Middle Avenue Historic District

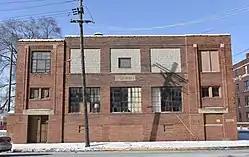
McCredie Building

The Middle Avenue Historic District is an industrial historic district located on two square blocks in downtown Aurora, Illinois. The district includes eleven buildings, eight of which are contributing buildings to its historic nature. The district formed in the early 20th century along a Chicago, Burlington and Quincy Railroad branch known as the Alley Job, and its buildings fall into three main categories: factories, distribution buildings, and warehouses. The district's factories include facilities operated by the Pictorial Printing Company and the typewriter ribbon company Miller-Bryant-Pierce. Distribution and office buildings in the district include multiple buildings owned by International Harvester and the McCredie Building, which was used by various coal businesses. The district also includes three warehouses and a filling station.